Ali Pasha of Yanina

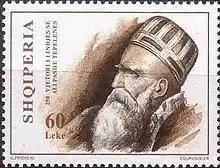
Postage stamp of Albania commemorating the 250th anniversary of Ali's birth

In June 1798, as the French advanced their ambitions in Ottoman-controlled Egypt, Ali Pasha was engaged in the siege of Vidin along the Danube. Despite being distant, Ali received reports from his son Mukhtar on the situation in Epirus. These reports detailed subversive activities by the French, particularly their efforts to incite revolt among the Souliotes through the distribution of leaflets and tricolour cockades. Recognizing the potential threat to his rule, Ali obtained special permission from the Sultan to return to Epirus to address these issues whilst maintaining diplomatic communications with the French as he still contemplated a strategic alliance with them. He purportedly offered to join forces with the French in exchange for control over the island of Santa Maura as well as former Venetian territories on the mainland, and the right to station a garrison on Corfu. However, General Louis François Jean Chabot, the commander-in-chief of the French forces on Corfu, rejected this proposal. By September 1798, with the declaration of war between the French and the Ottomans, Ali's stance became clear.